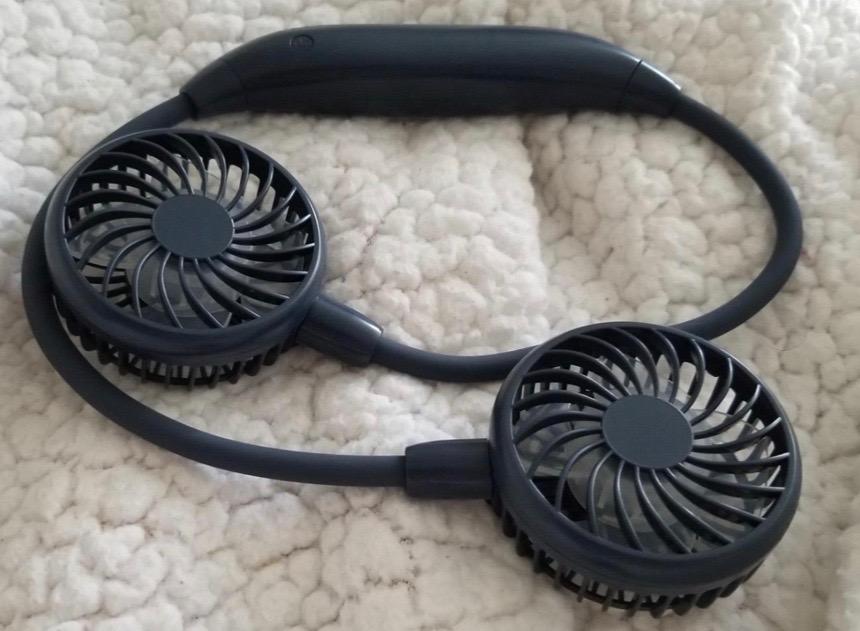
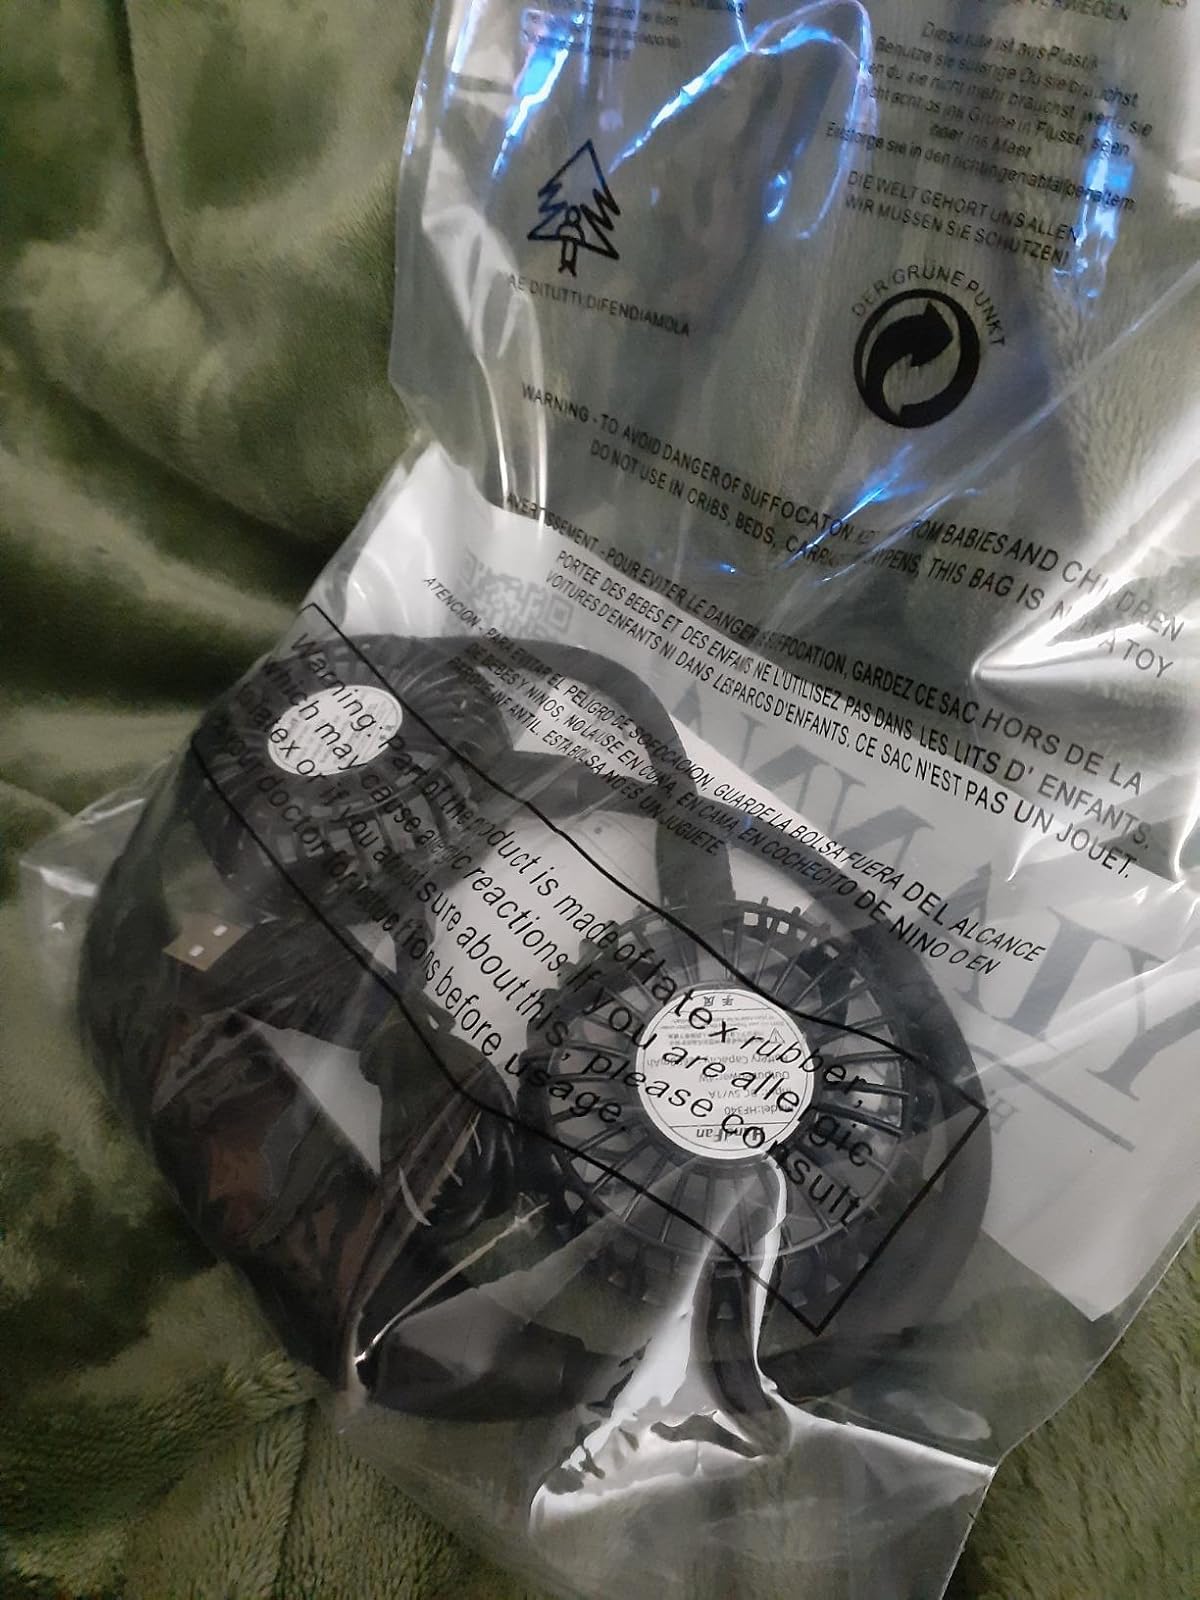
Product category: fan
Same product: no